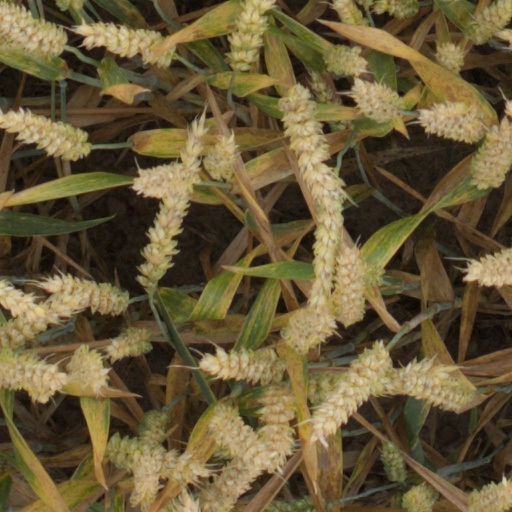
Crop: wheat